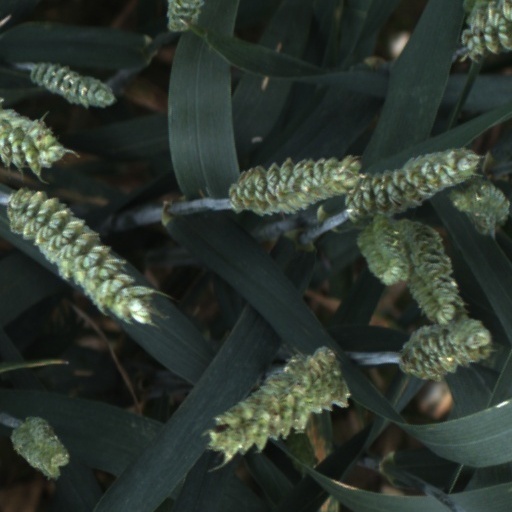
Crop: wheat